Shussan Shaka

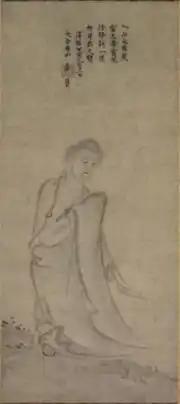

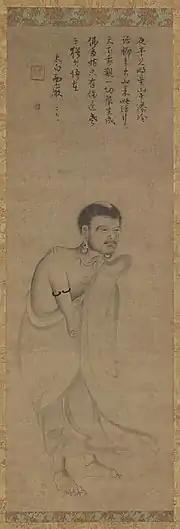

Liang Kai's "Śākyamuni Descending the Mountain After Asceticism", from the first half of the 13th century and now in the Tokyo National Museum, is one of the oldest extant "Shussan Shaka" paintings, and the most famous. Produced under the patronage of Emperor Ningzong or Emperor Lizong of the Southern Song dynasty, it is a classic example of a "Shussan Shaka" in the Chinese orthodox style. There is no inscription on this painting other than the artist's signature, which identifies him as "Painter-in-Attendance" at the Imperial Academy.